Canal Once

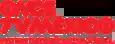
Logo used from 2011 to 2013.

The SPR operates 26 transmitters to the IPN's 13, and all of them (with the exception of Mexico City) carry Canal Once as one of their subchannels.